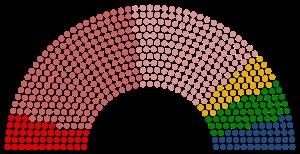
Cet article présente la composition de l'Assemblée nationale française par législature.